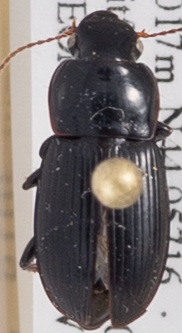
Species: Harpalus somnulentus
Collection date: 2018-06-28
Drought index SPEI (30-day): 0.814
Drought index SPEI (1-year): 2.09
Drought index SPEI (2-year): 1.106